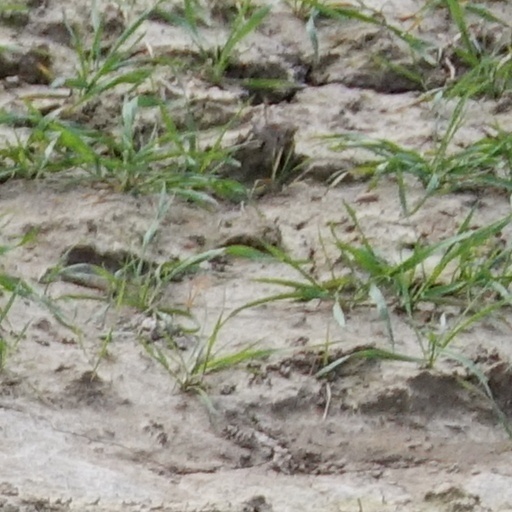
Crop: wheat